List of Star Trek: Strange New Worlds characters

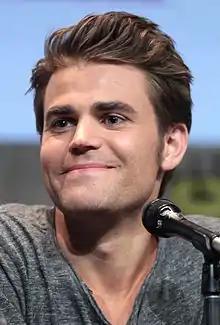
Guest star Paul Wesley has a recurring role as future captain James T. Kirk.

Nyota Uhura (portrayed by Celia Rose Gooding) is introduced as a cadet on the "Enterprise" specializing in linguistics.